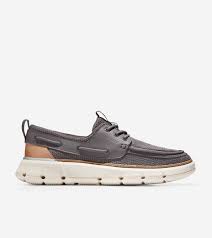
Label: Boat